Eduard Poppius

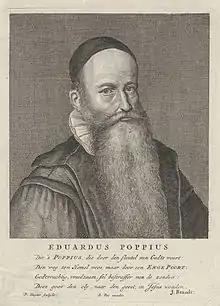
Eduard Poppius by Pieter Sluyter (1704)

In 2006 the historical novel "Titia and the Pastor: a historical story about religion, hate and love" was published by Dick Jonker and with the collaboration of Marlies Temmink-Hos about the life of Poppius in Gouda. This publication was co-produced with the collaboration of the Remonstrant Municipality of Gouda.